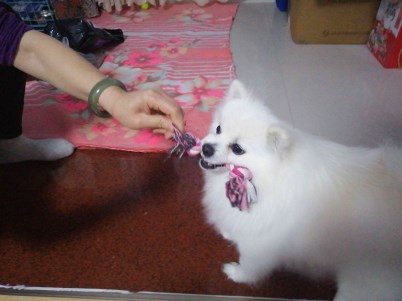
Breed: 1936-n000005-Pomeranian